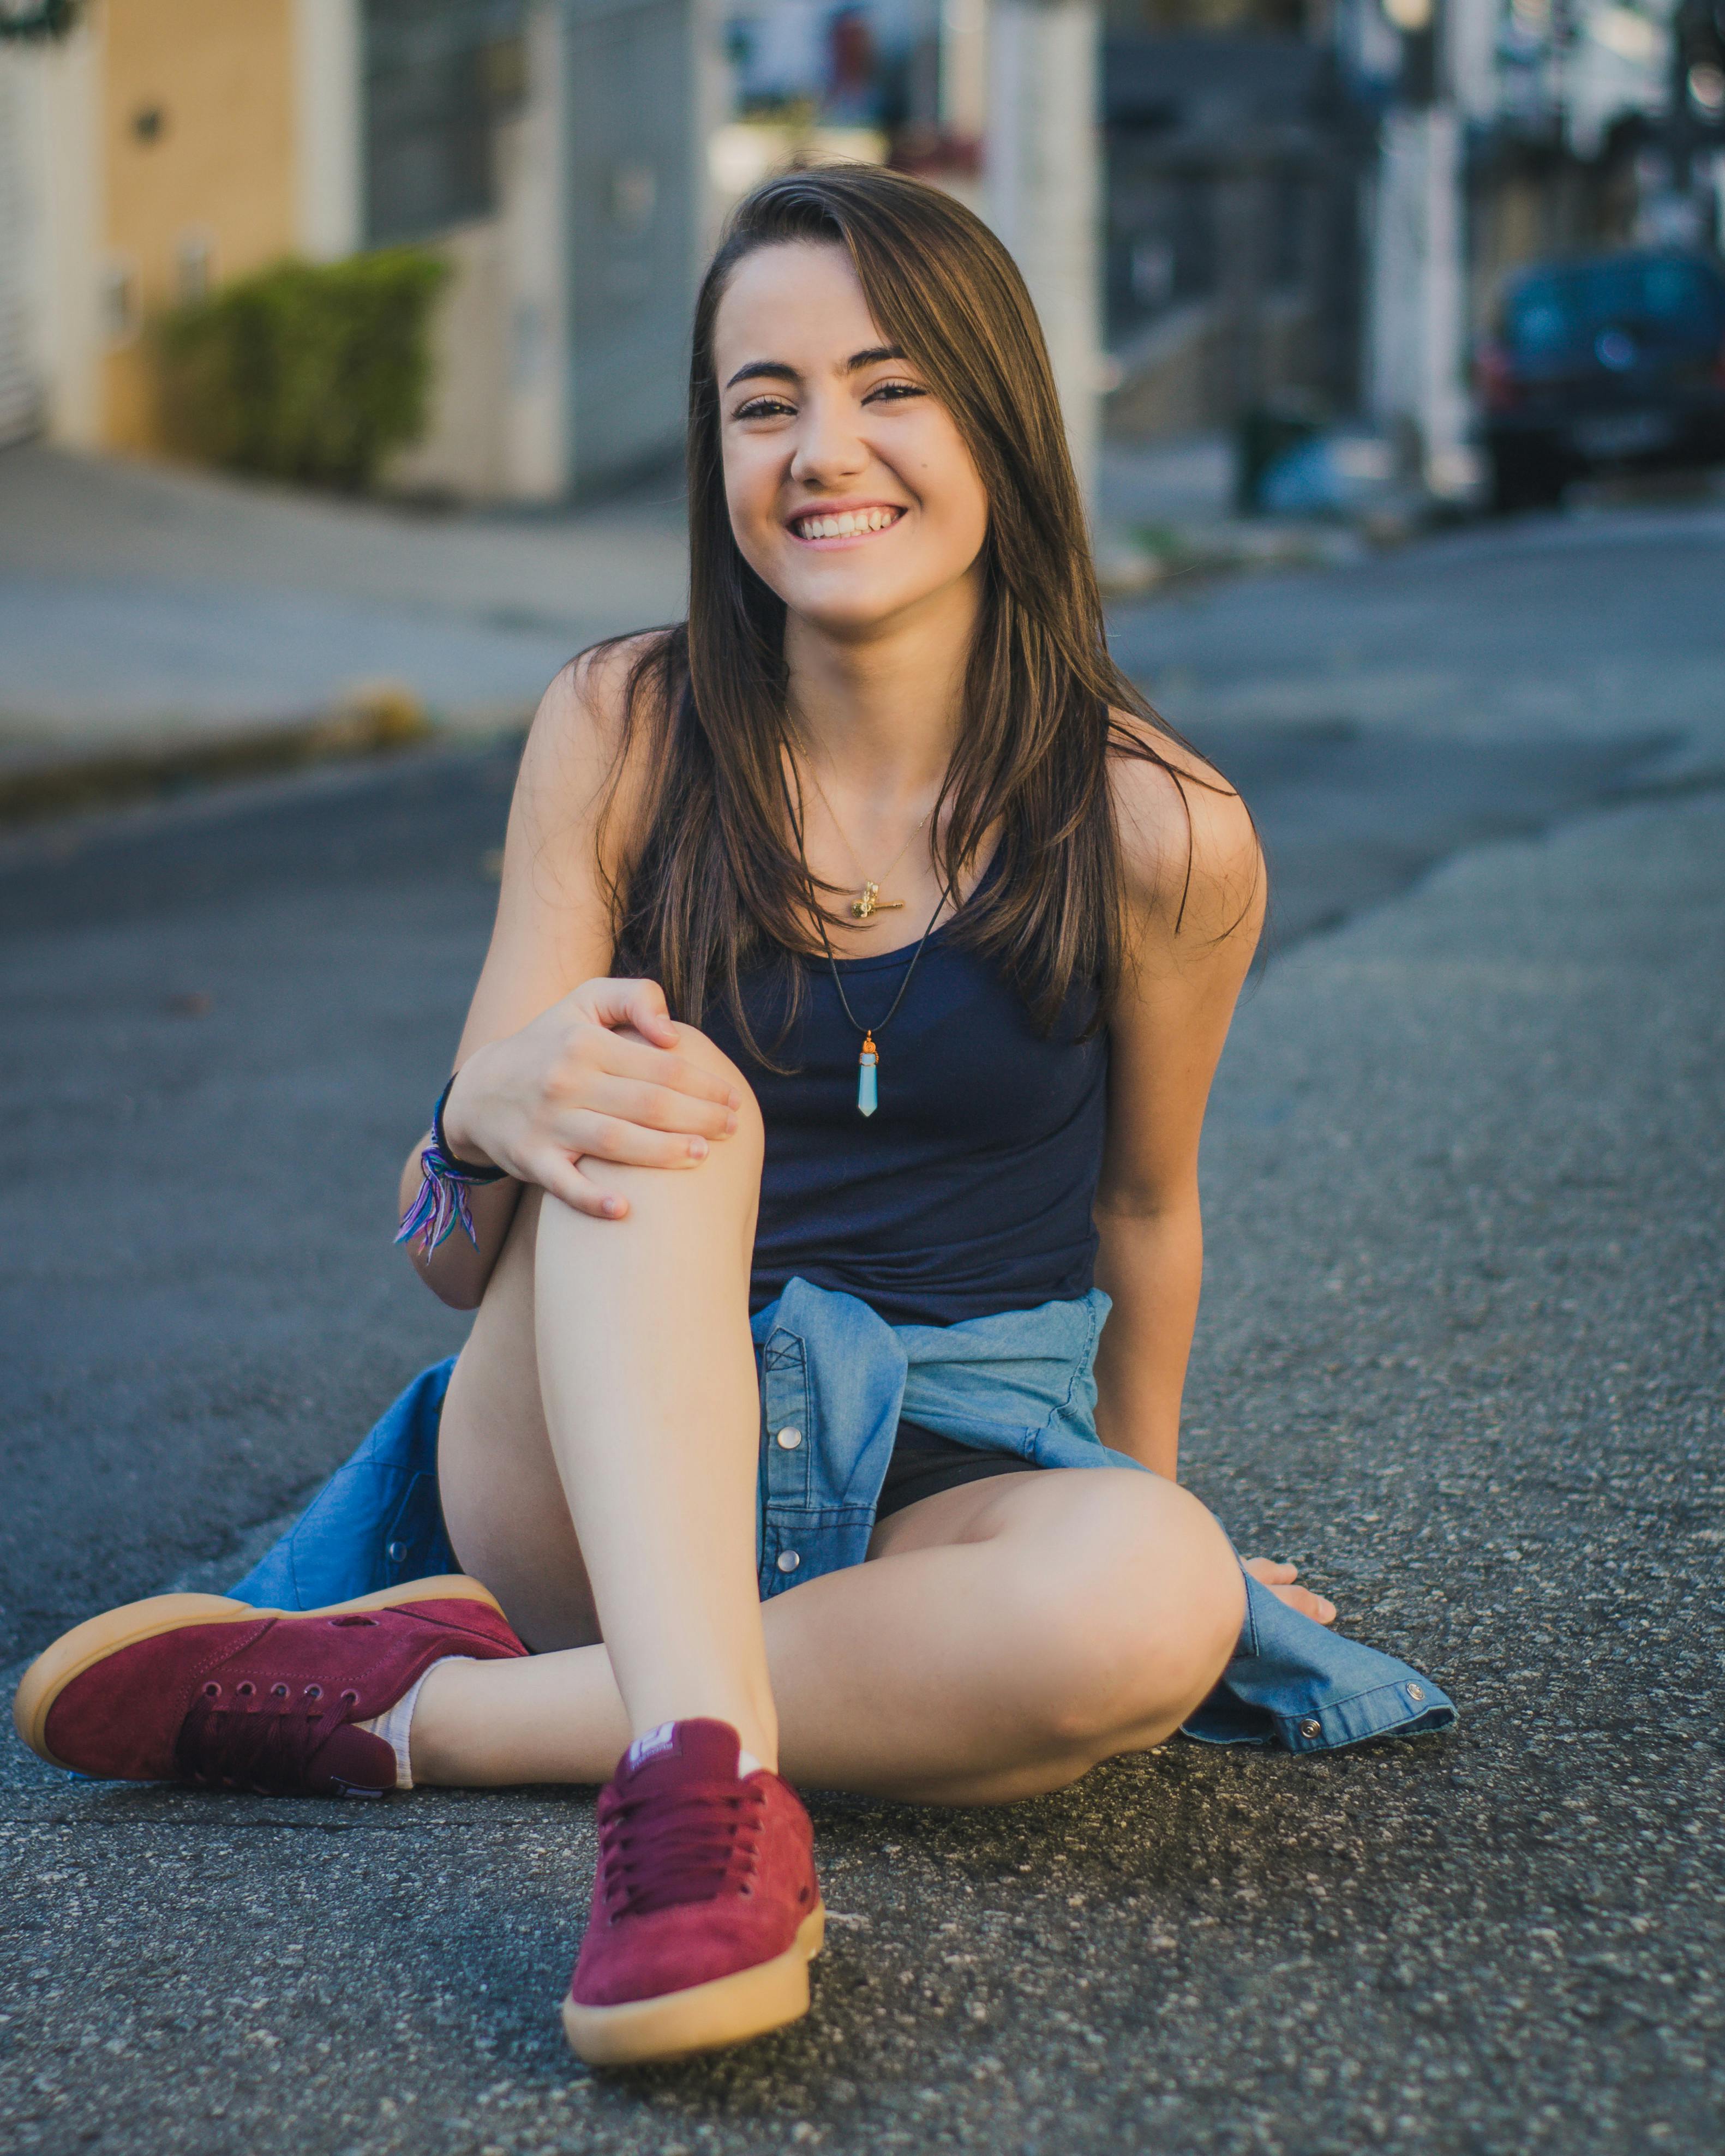
Gender: women